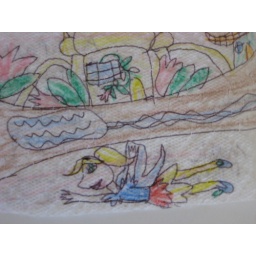
Detail, castle in a tree